Bode Valley Gondola Lift

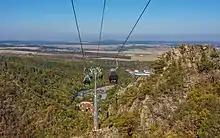
Bode Valley Gondola Lift

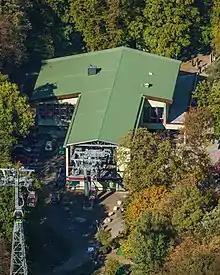
The station in Thale

The Bode Valley Gondola Lift is a gondola lift built between 1969 and 1970 by the Czechoslovak collective combine Transporta Chrudim as a joint project with PGH Elektrotherm Quedlinburg in the vicinity of Thale in the Harz mountains in Lower Saxony, Germany. It runs from its valley station at a height of above sea level to the top station on the plateau of "Hexentanzplatz" ("Witch's Dancing Place"), which is high. The long, twin cable, gondola lift has inclines of up to 75 per cent in places. It has a total of 3 pylons, the lowest in the Bode valley having a height of . The other two pylons are designed for the gondola cabins to run over the top of them because of the steep inclines. The lift has 38 small cabins or 'gondolas', each with a capacity of 6 persons. The Bode Valley Gondola Lift operates all-year round (except for November). The cost is €3 for adults one-way (as of August 2011).